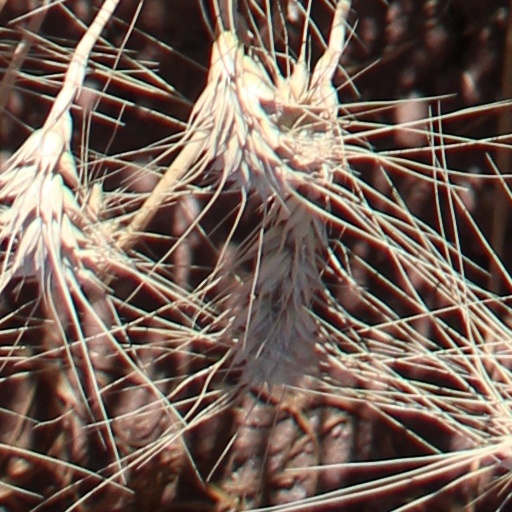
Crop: wheat